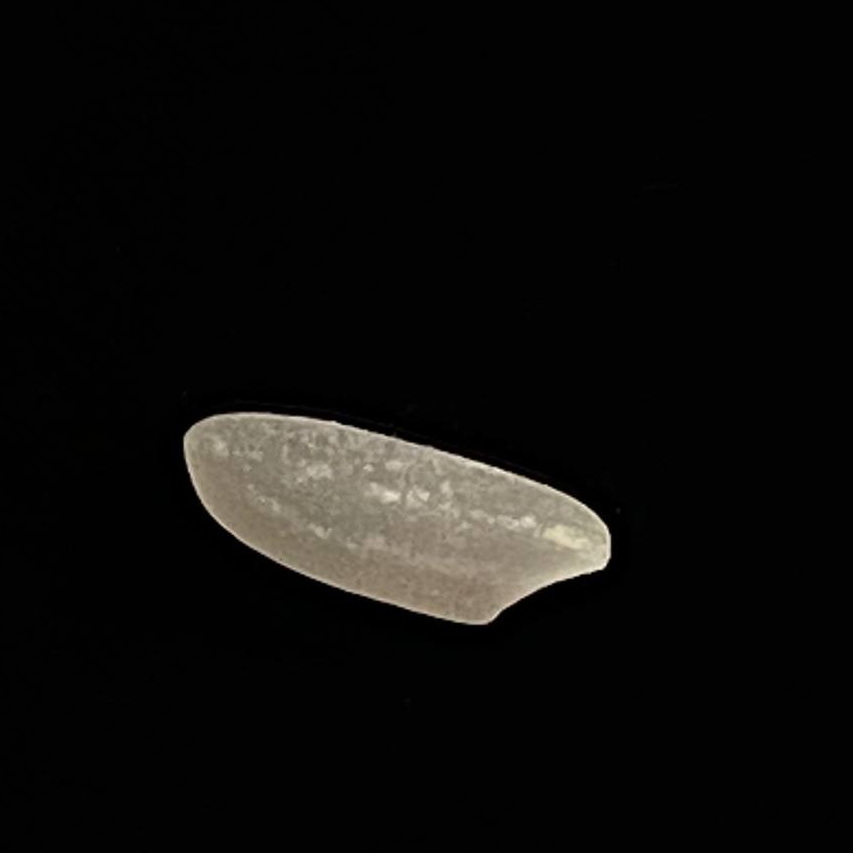
Rice variety: Katari_Polao